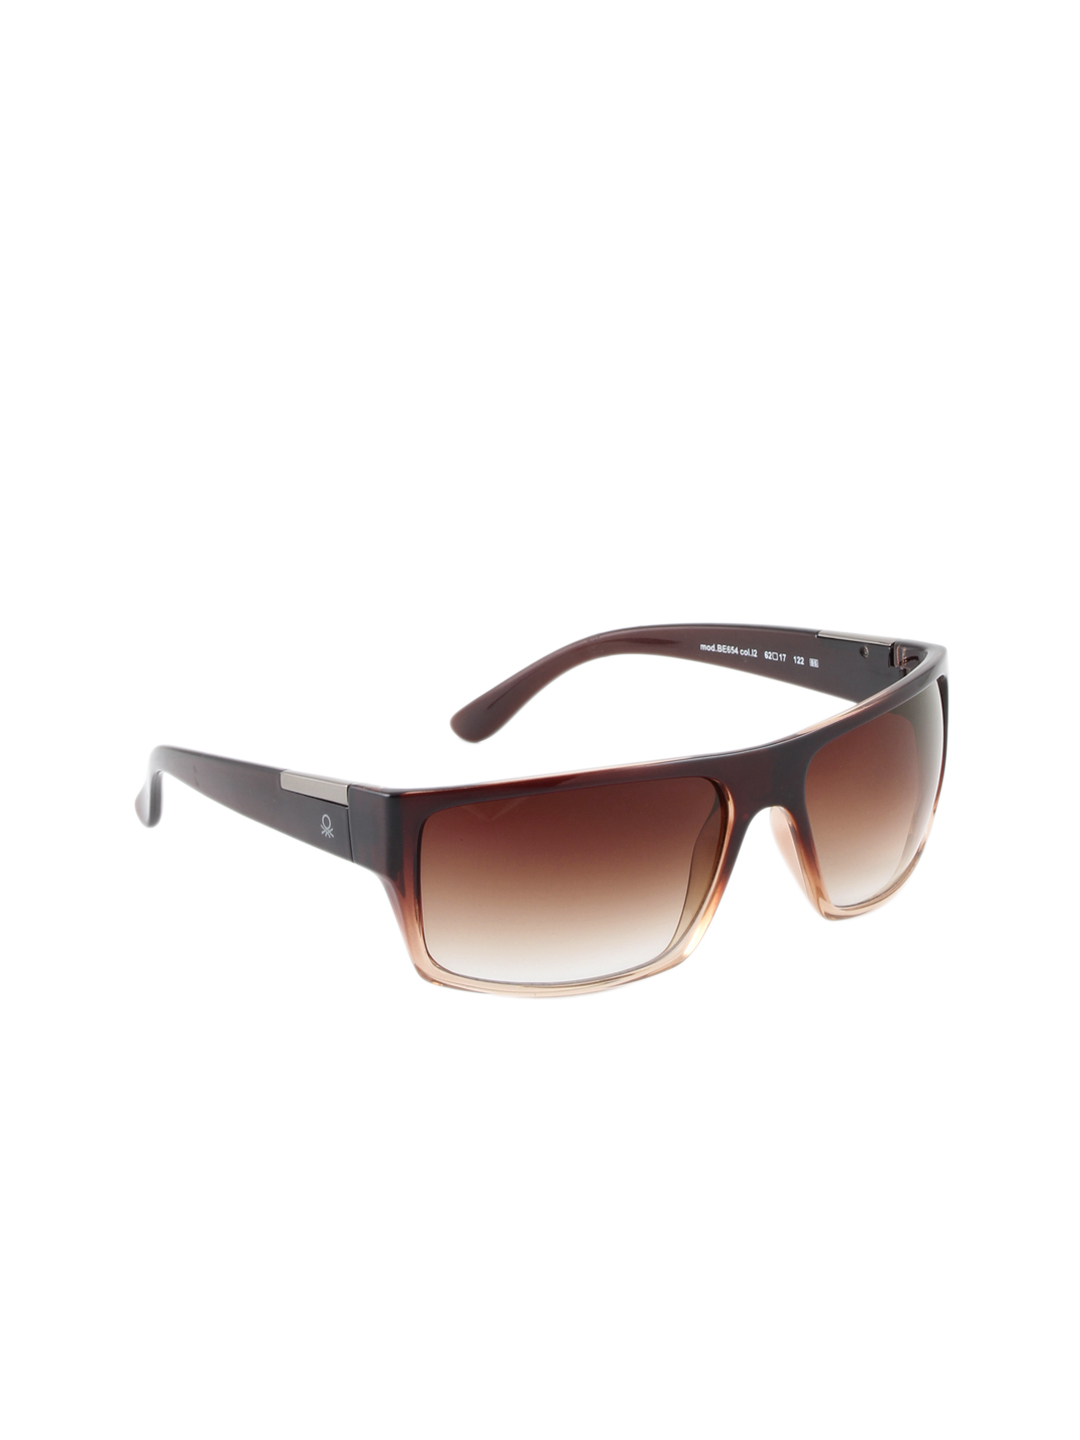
United Colors of Benetton Men Sunglass
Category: Accessories / Eyewear / Sunglasses
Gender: Men
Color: Brown
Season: Winter 2016
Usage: Casual